Bill Wilhelm

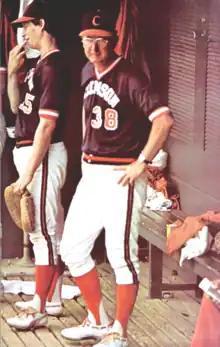
Wilhelm in 1977

Billy Wilhelm (June 11, 1929 – December 24, 2010) was an American college baseball coach who was the head coach of the Clemson Tigers from 1958 to 1993. In his 36 seasons as head coach, Wilhelm had a record of 1,161–536–10. Before coming to Clemson, Wilhelm played several seasons of minor league baseball and served one season as an assistant baseball coach at North Carolina.